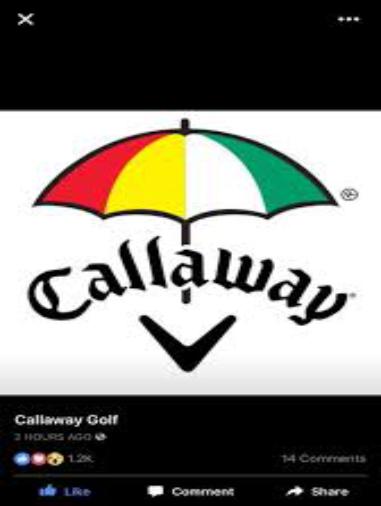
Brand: Callaway
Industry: Sports